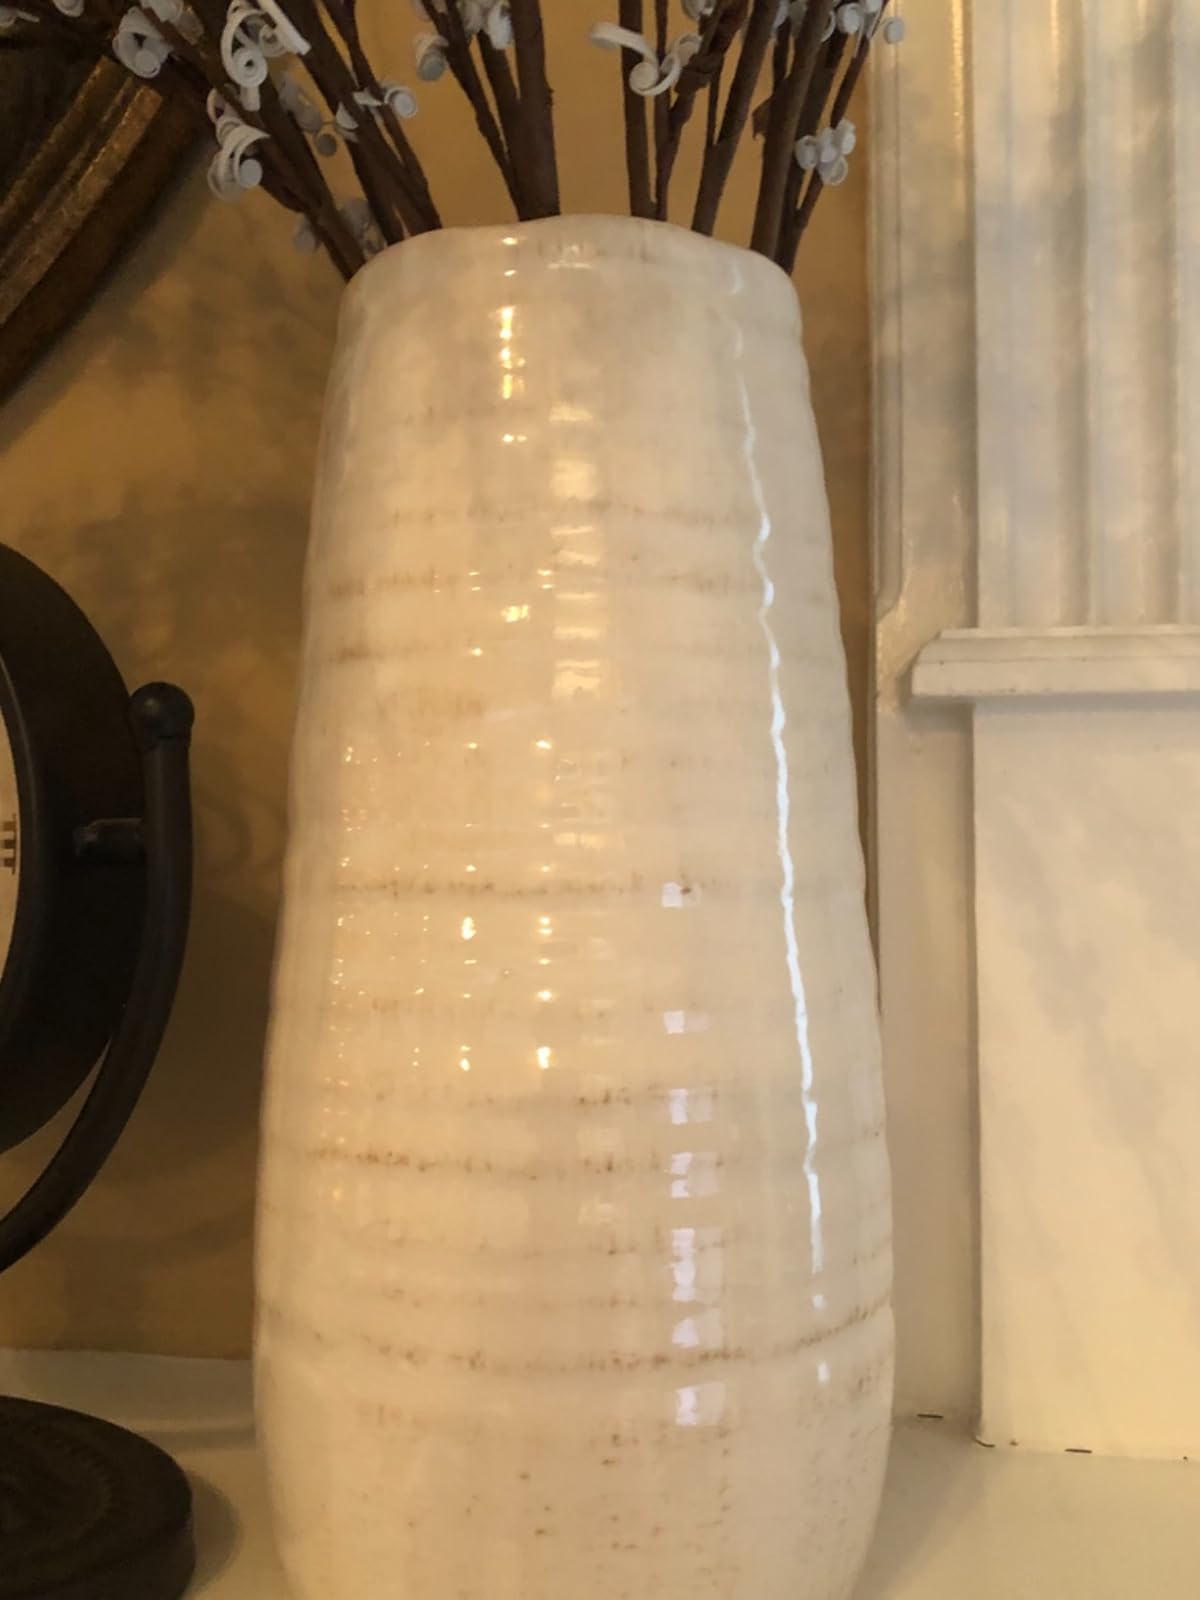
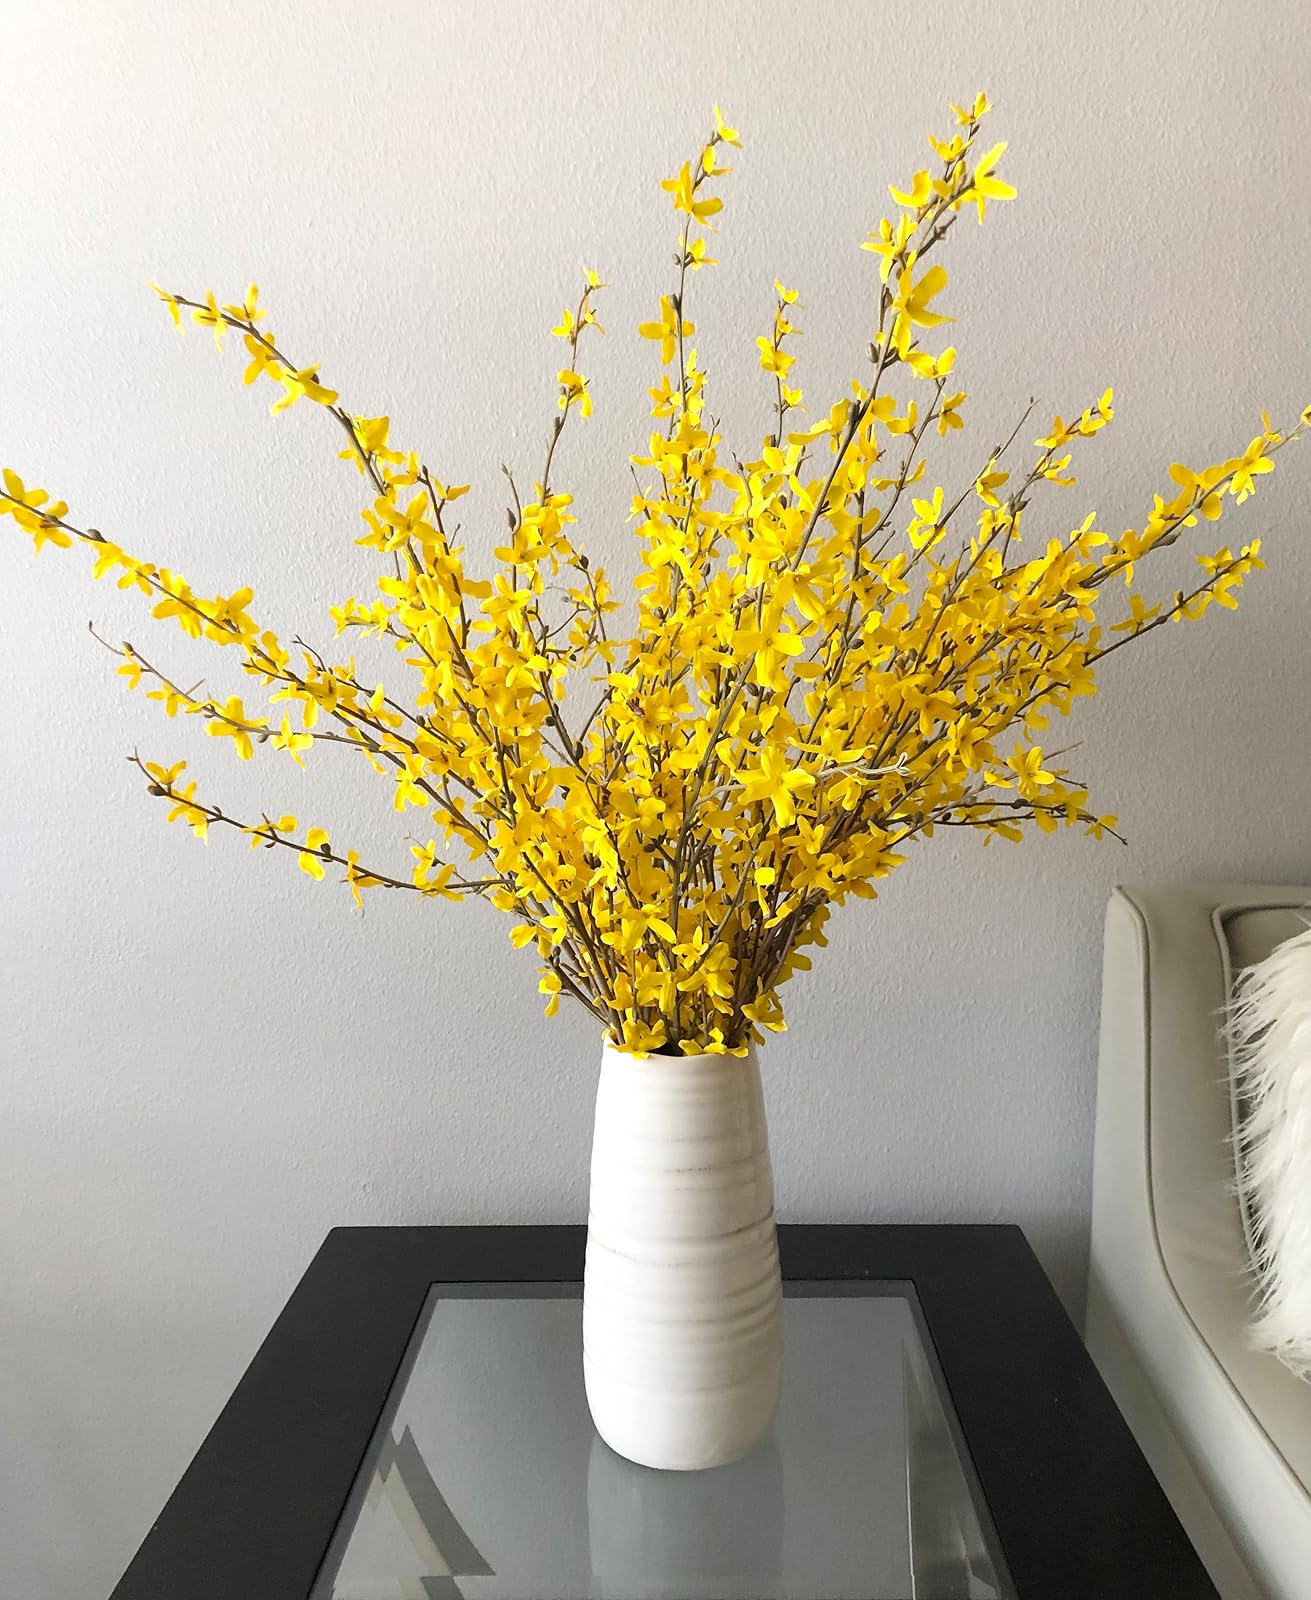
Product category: vase
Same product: yes